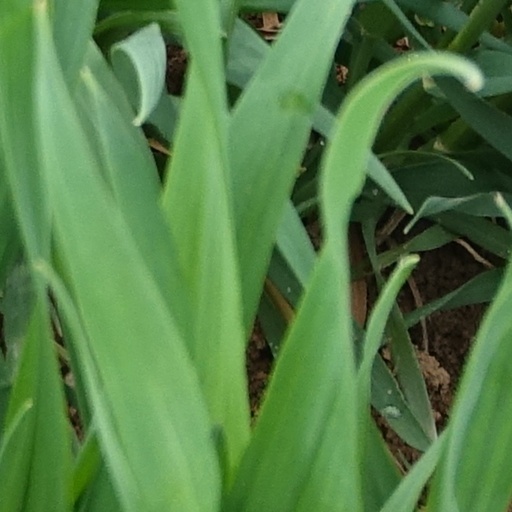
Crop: wheat